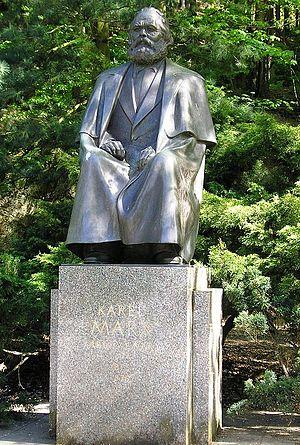
Monument de Karl Marx à Karlovy Vary. Le monument se trouve pas loin de l'église orthodoxe Peter et Paul, à la rue Zamecky vrch.